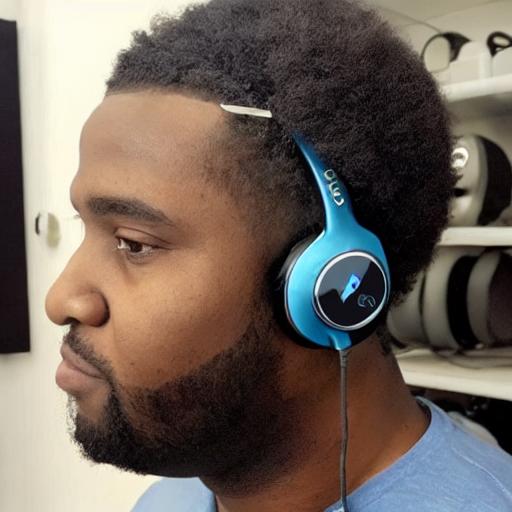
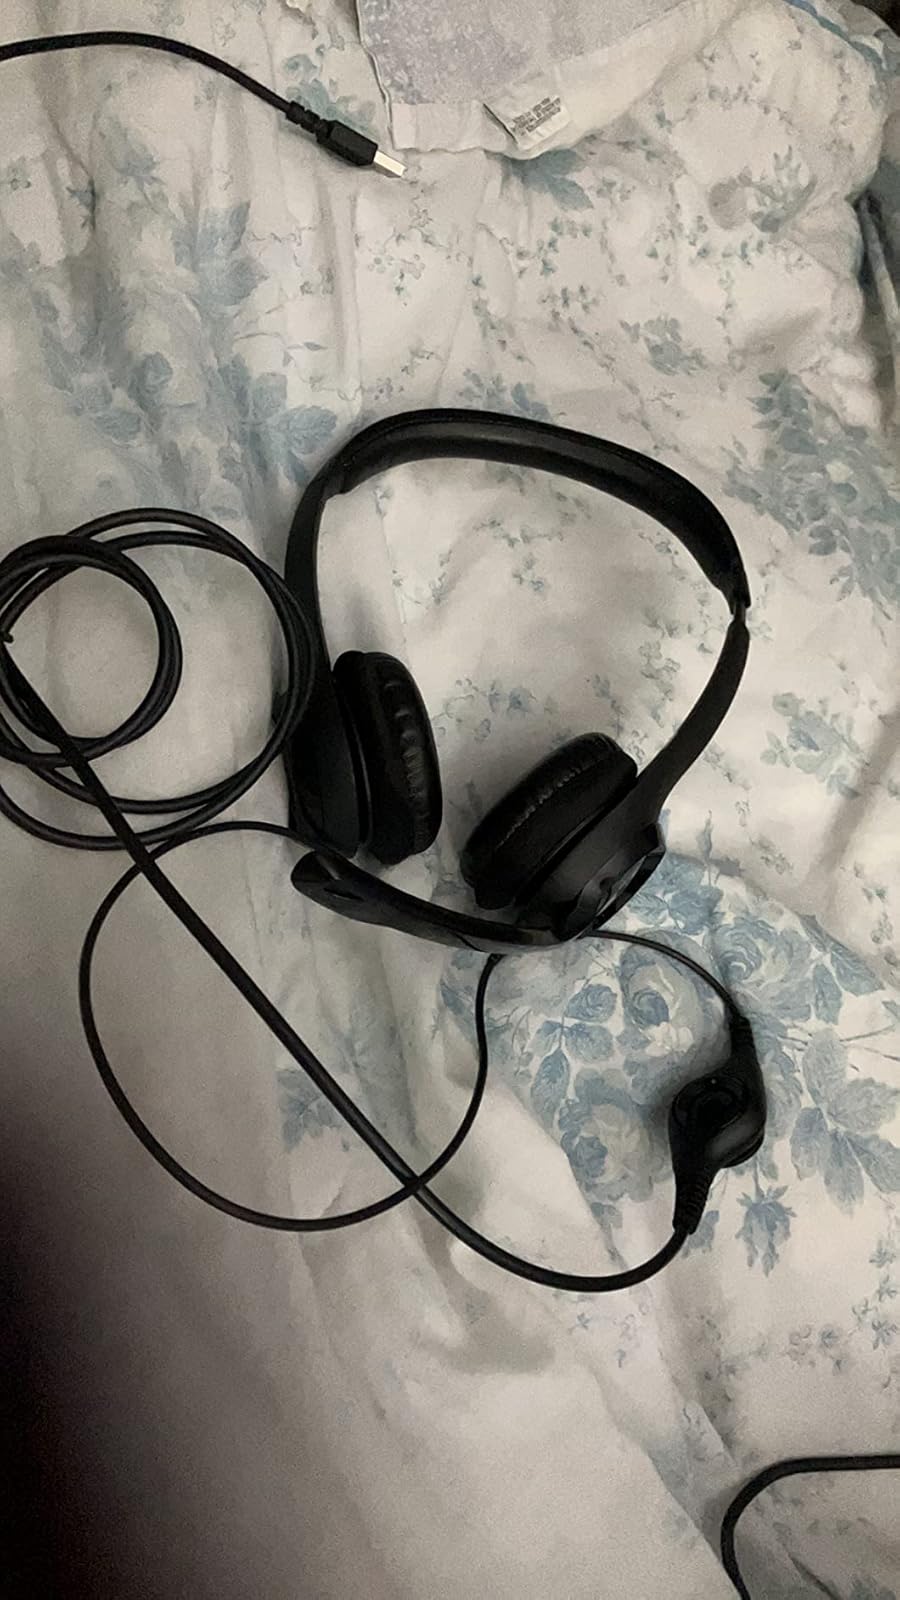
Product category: headphones
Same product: no